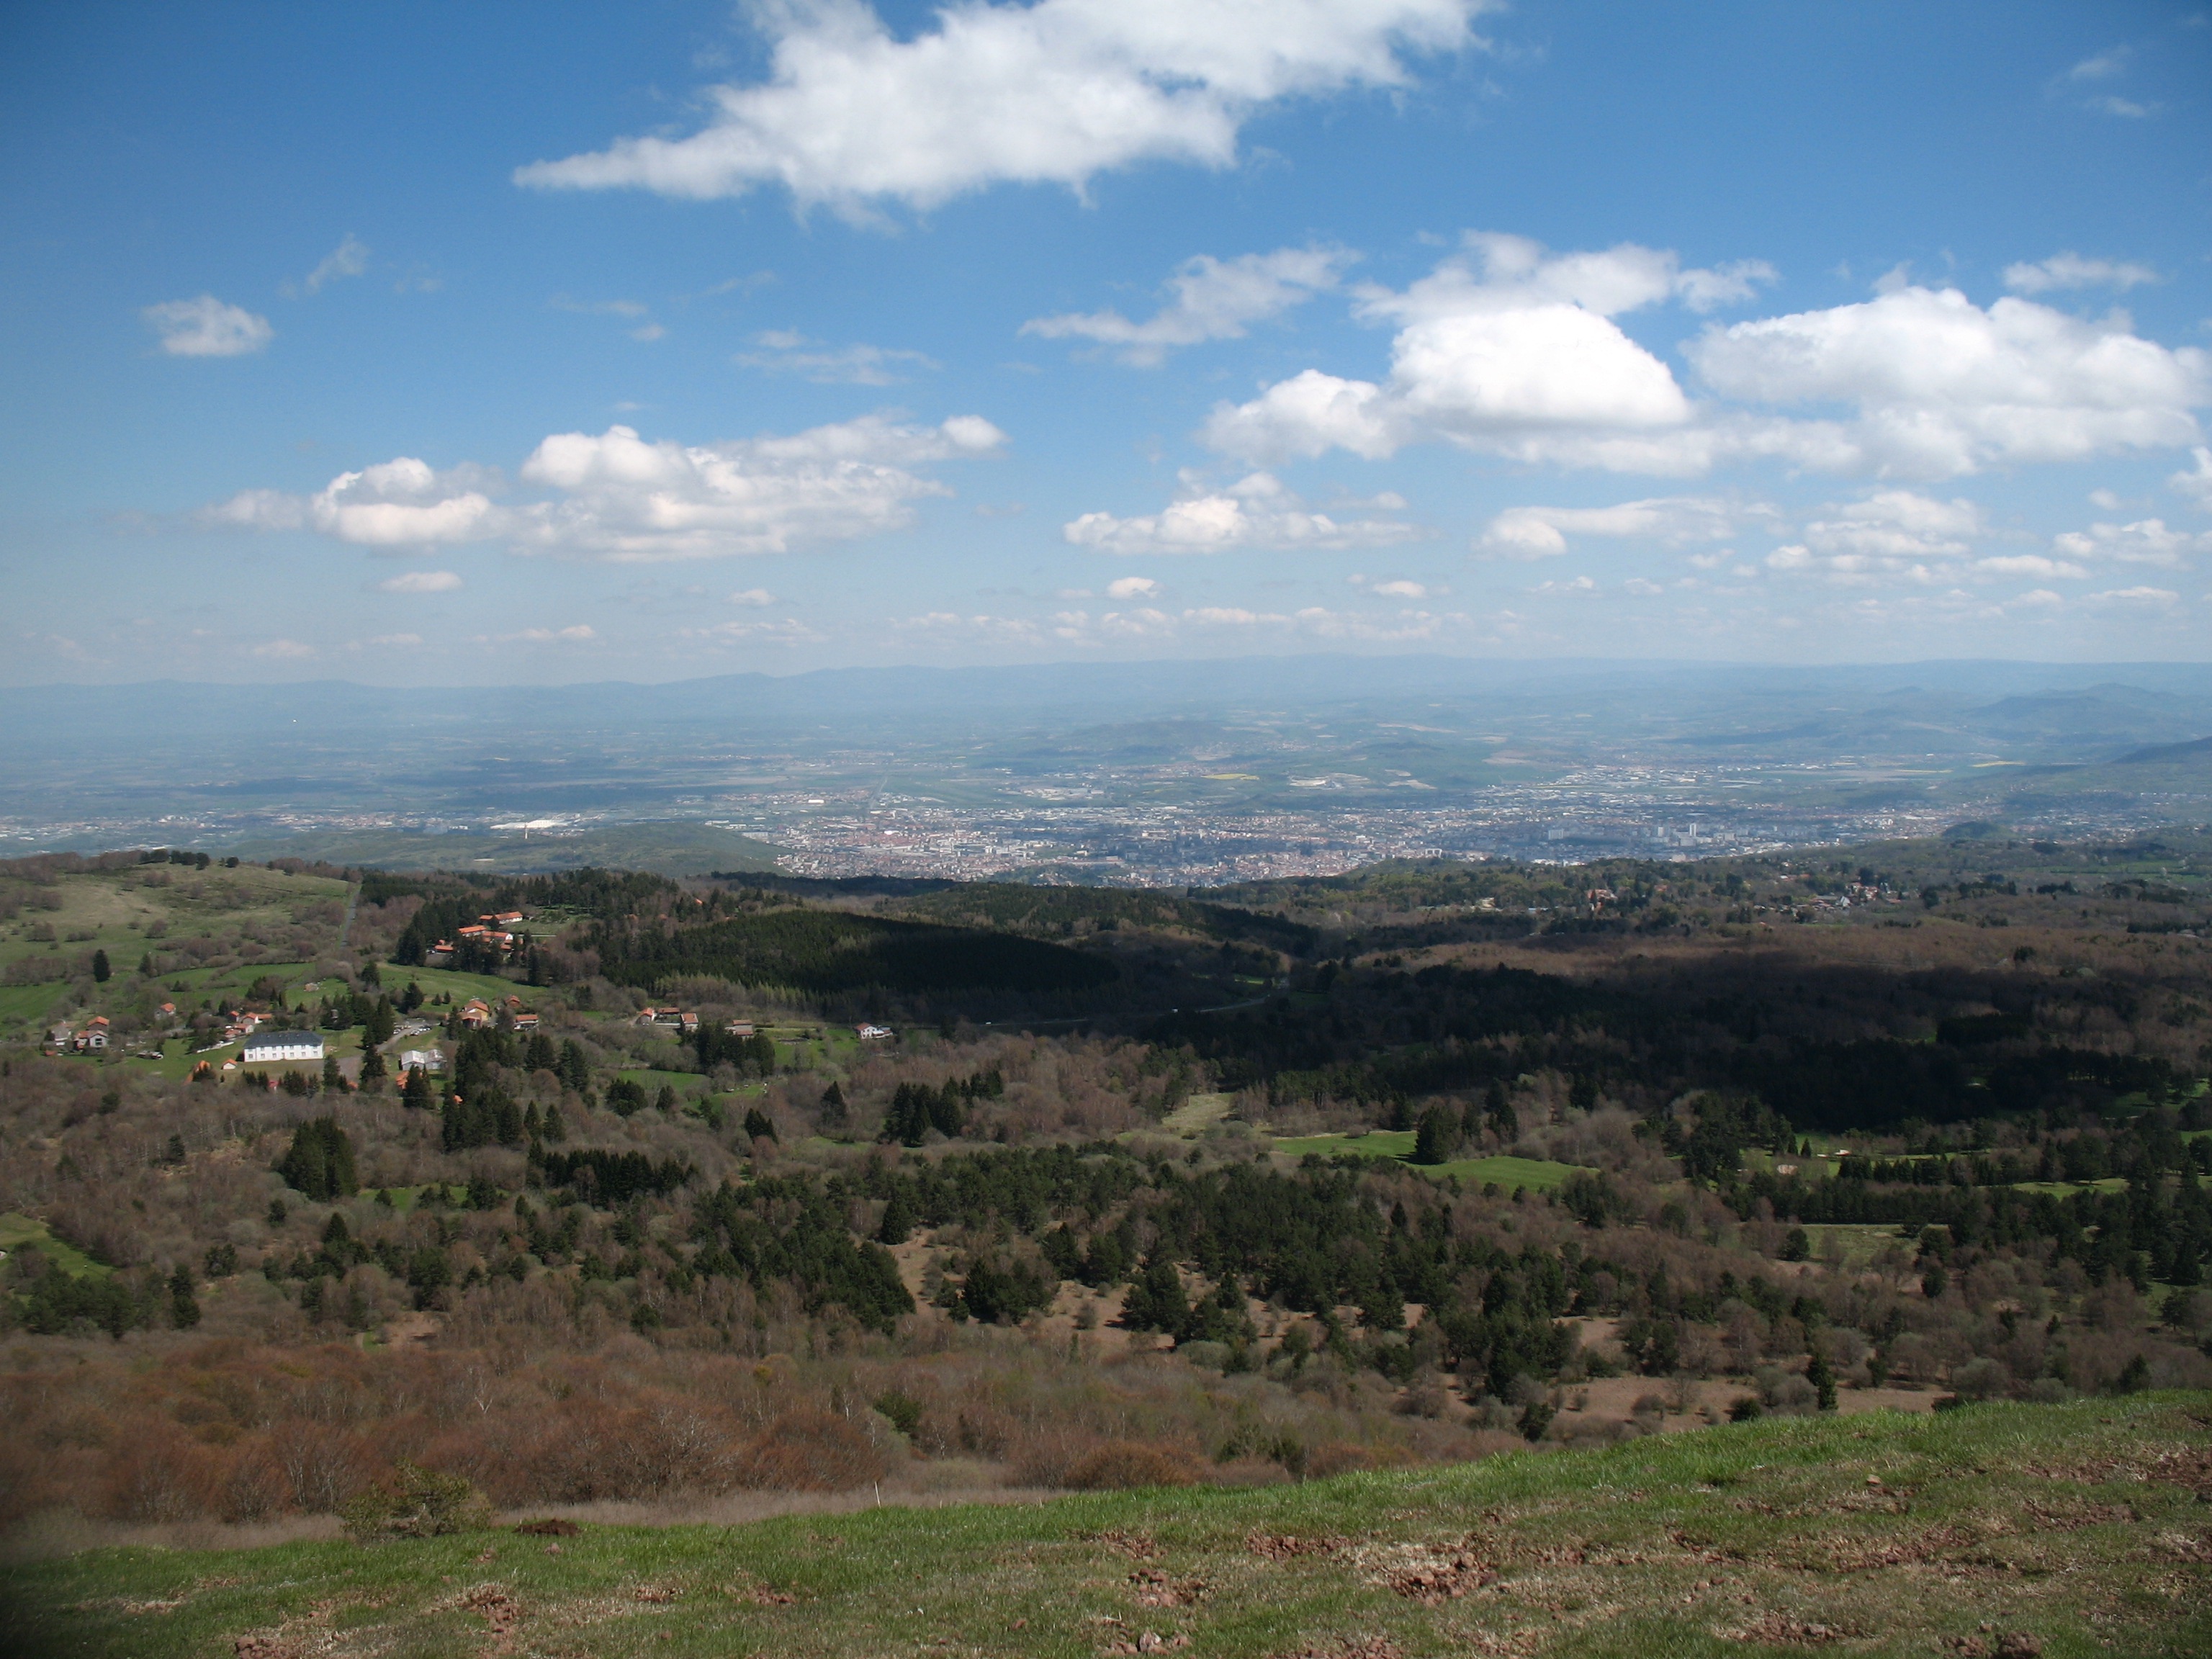
landscape, tree, horizon, wilderness, mountain, cloud, sky, field, meadow, hill, valley, panorama, ridge, plain, plateau, ecosystem, rural area, natural environment, geographical feature, mountainous landforms